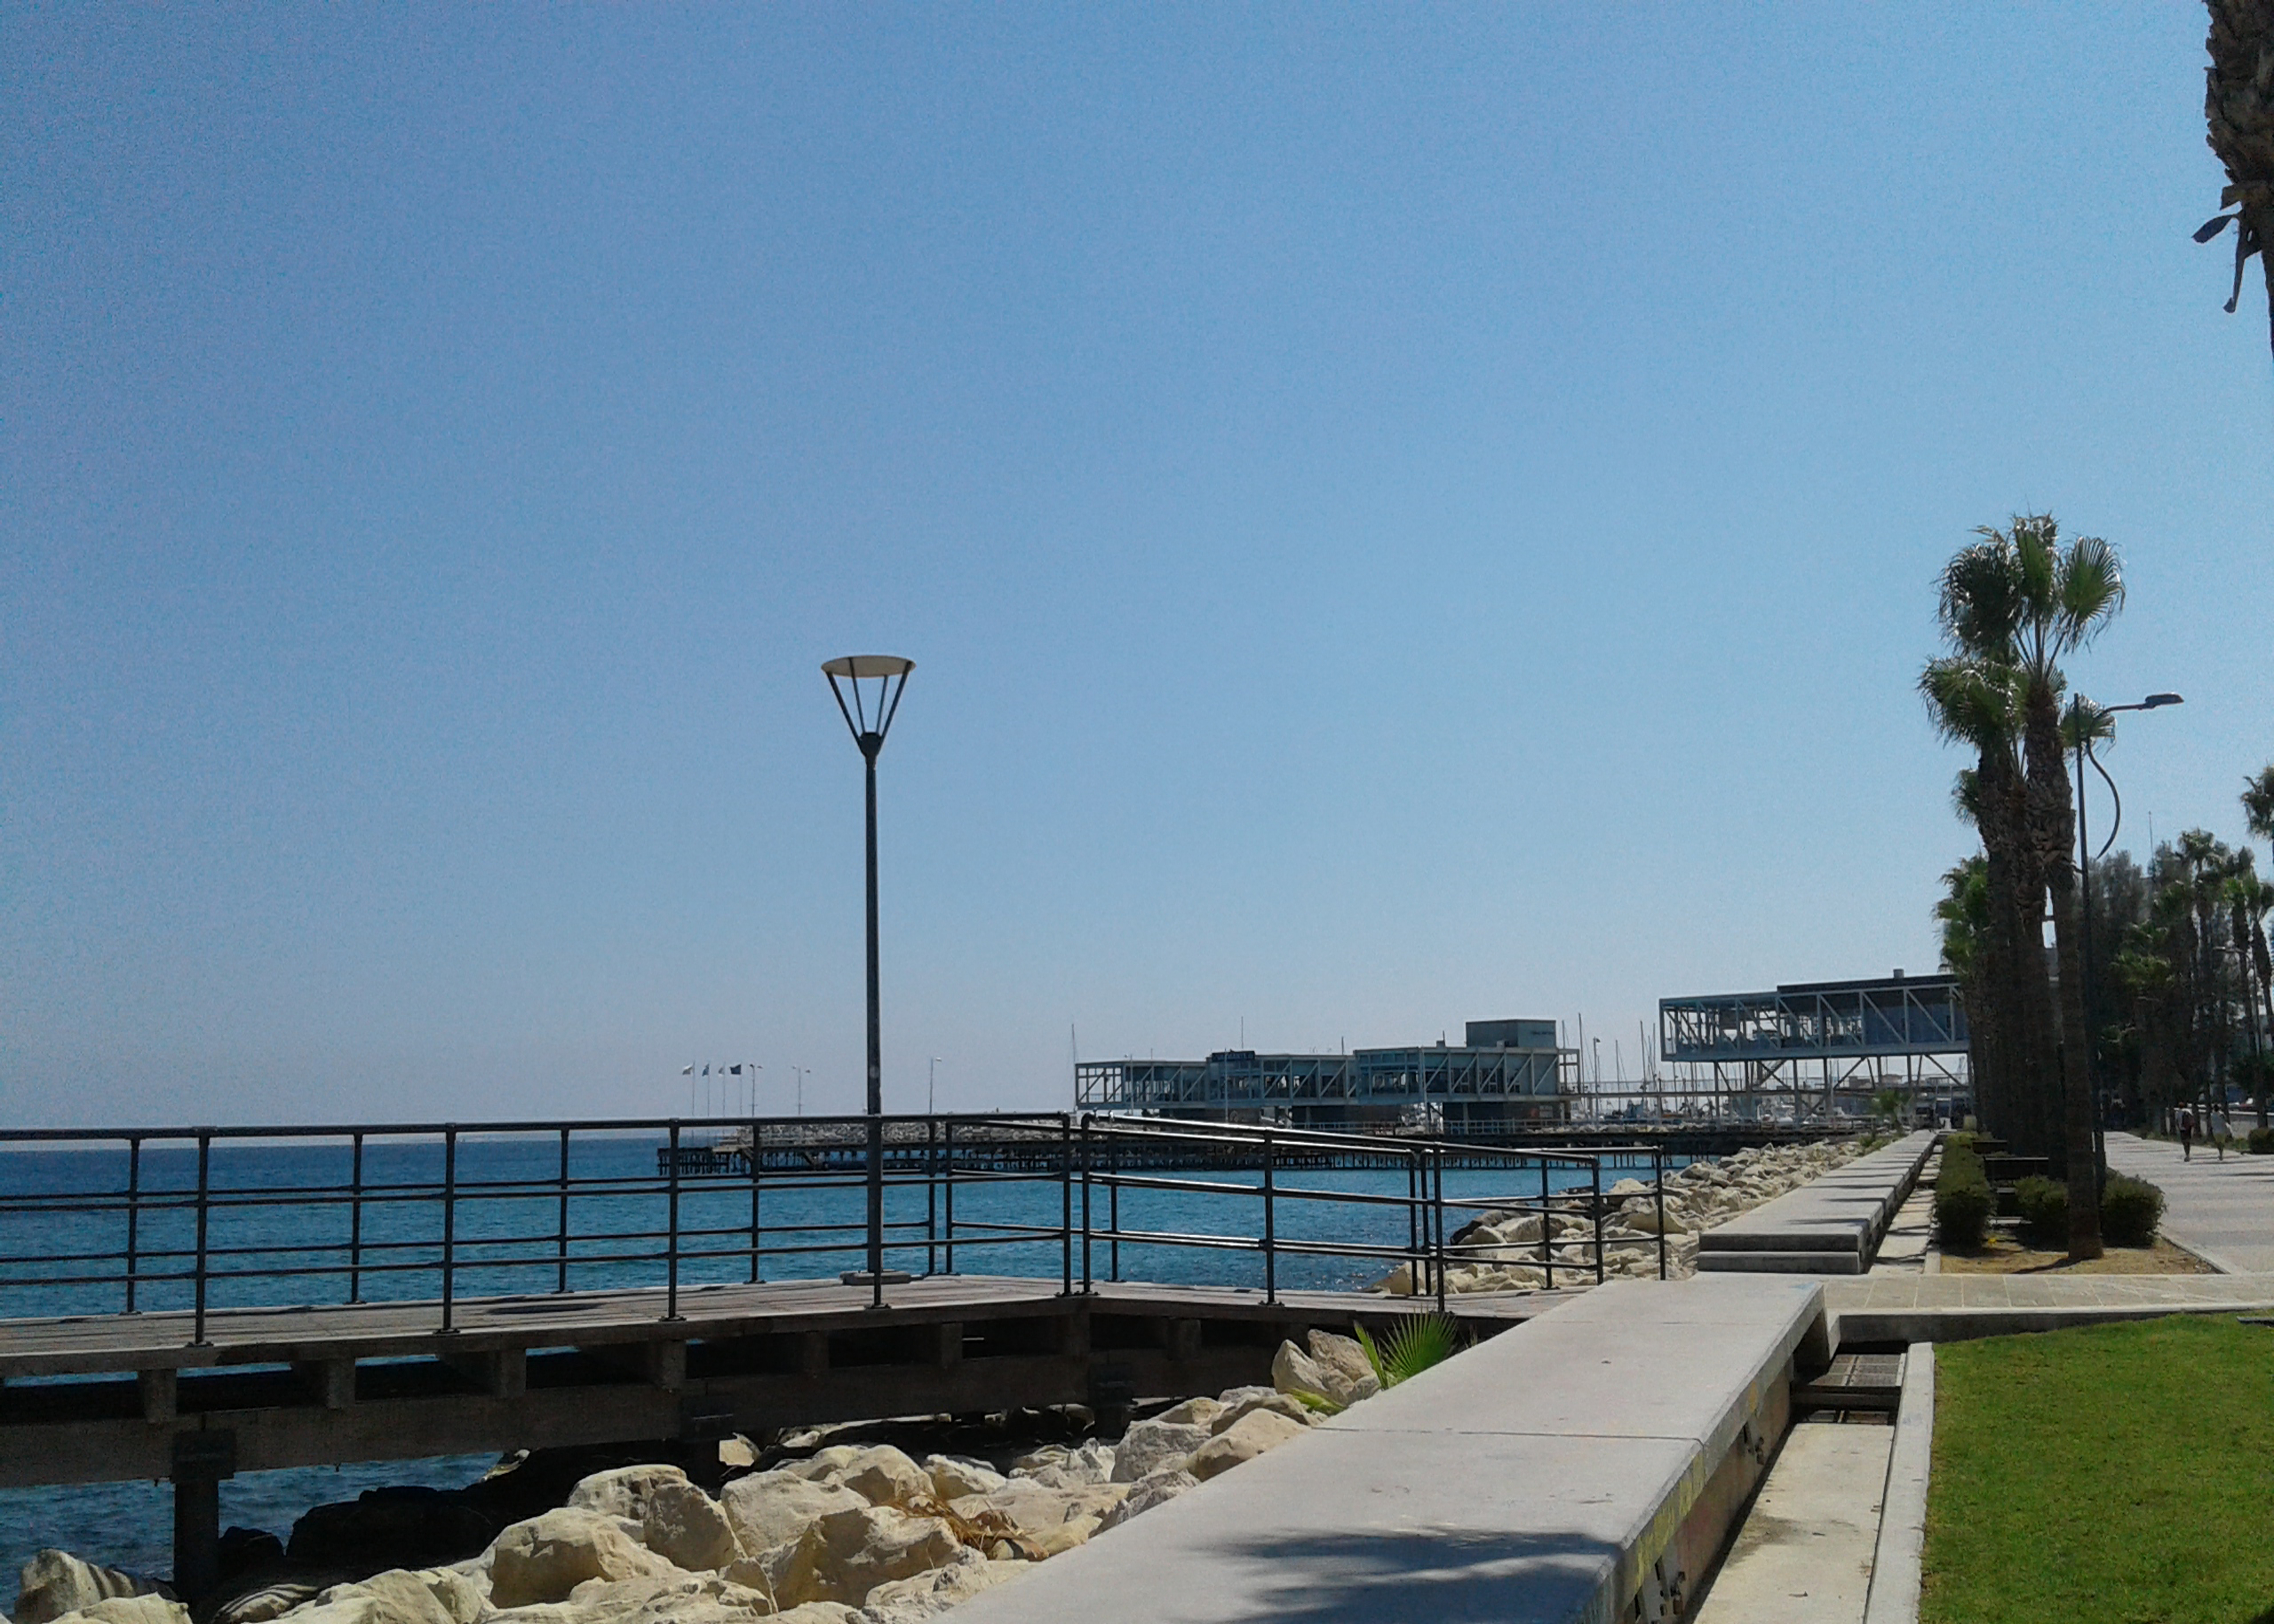
sky, sea, rocks, within walking, water, plant, street light, lighting, tree, coastal and oceanic landforms, building, city, road, horizon, palm tree, fence, shore, landscape, boardwalk, arecales, urban design, dock, coast, lake, walkway, beach, ocean, nonbuilding structure, pier, fixed link, shade, bay, rock, handrail, tourism, bridge, concrete bridge, vacation, wind wave, guard rail, channel, road surface, tropics, light fixture, inlet, river, sidewalk